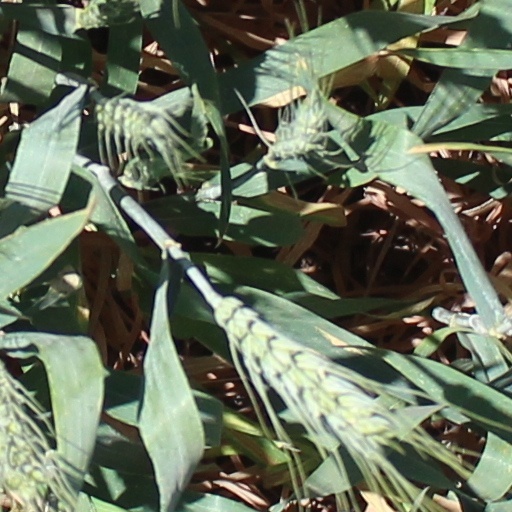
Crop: wheat